Shlomo Ephraim Luntschitz

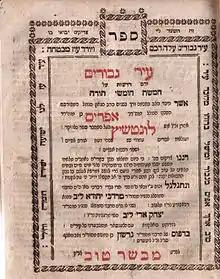
Title page of a 1799 edition of Ir Gibborim

Luntschitz is best remembered for his homiletical work, most prominently (an allusion to Proverbs 20:15) on the Torah which first appeared in Lublin in 1602. It is still printed in many editions of the Pentateuch and continues to be highly popular.